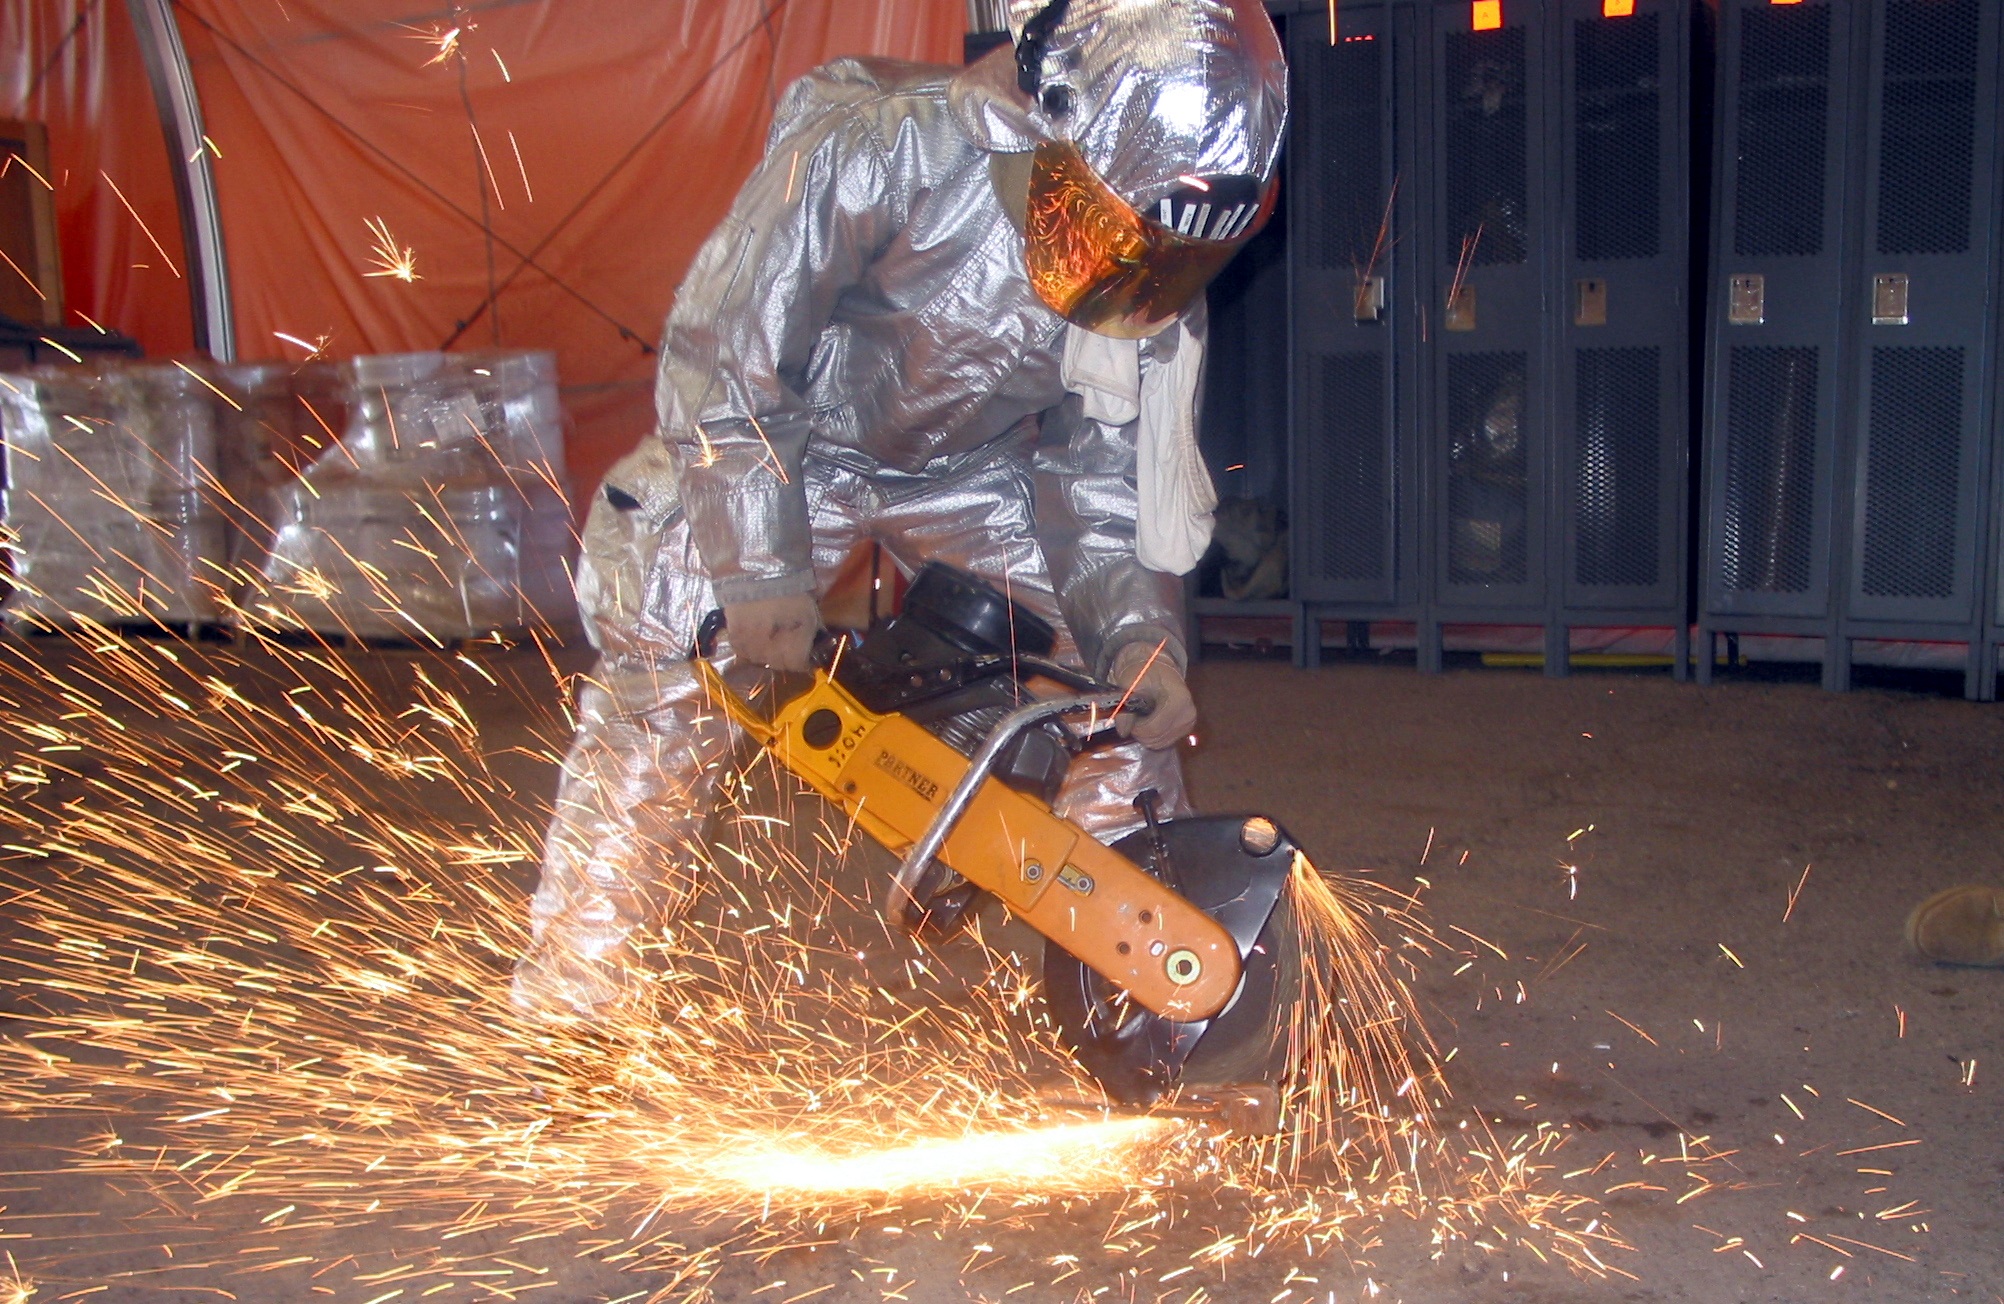
man, construction, metal, machine, industry, saw, workman, worker, mask, helmet, build, sparks, labor, job, builder, hardhat, metalwork, removal, obstruction, k 12